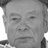
Emotion: neutral